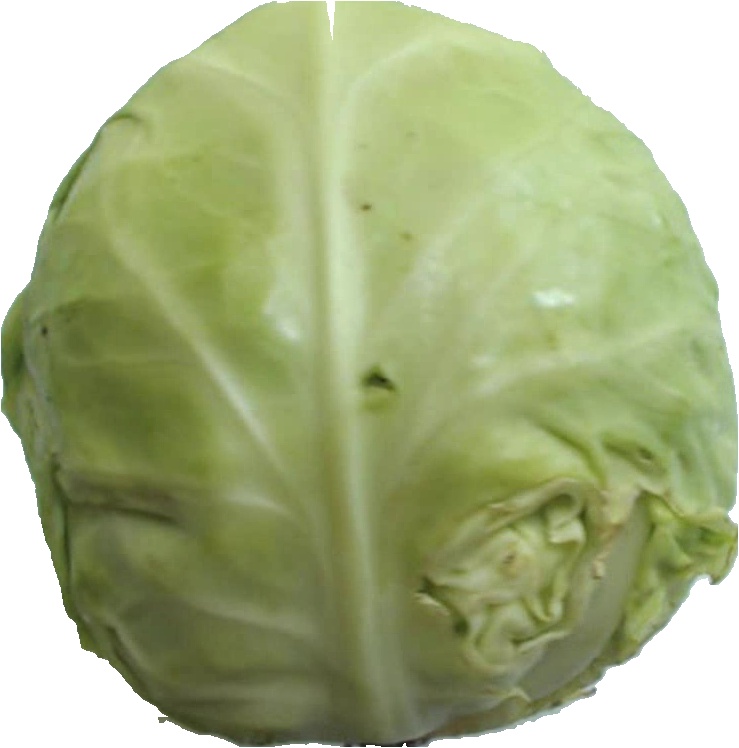
Label: cabbage_white_1